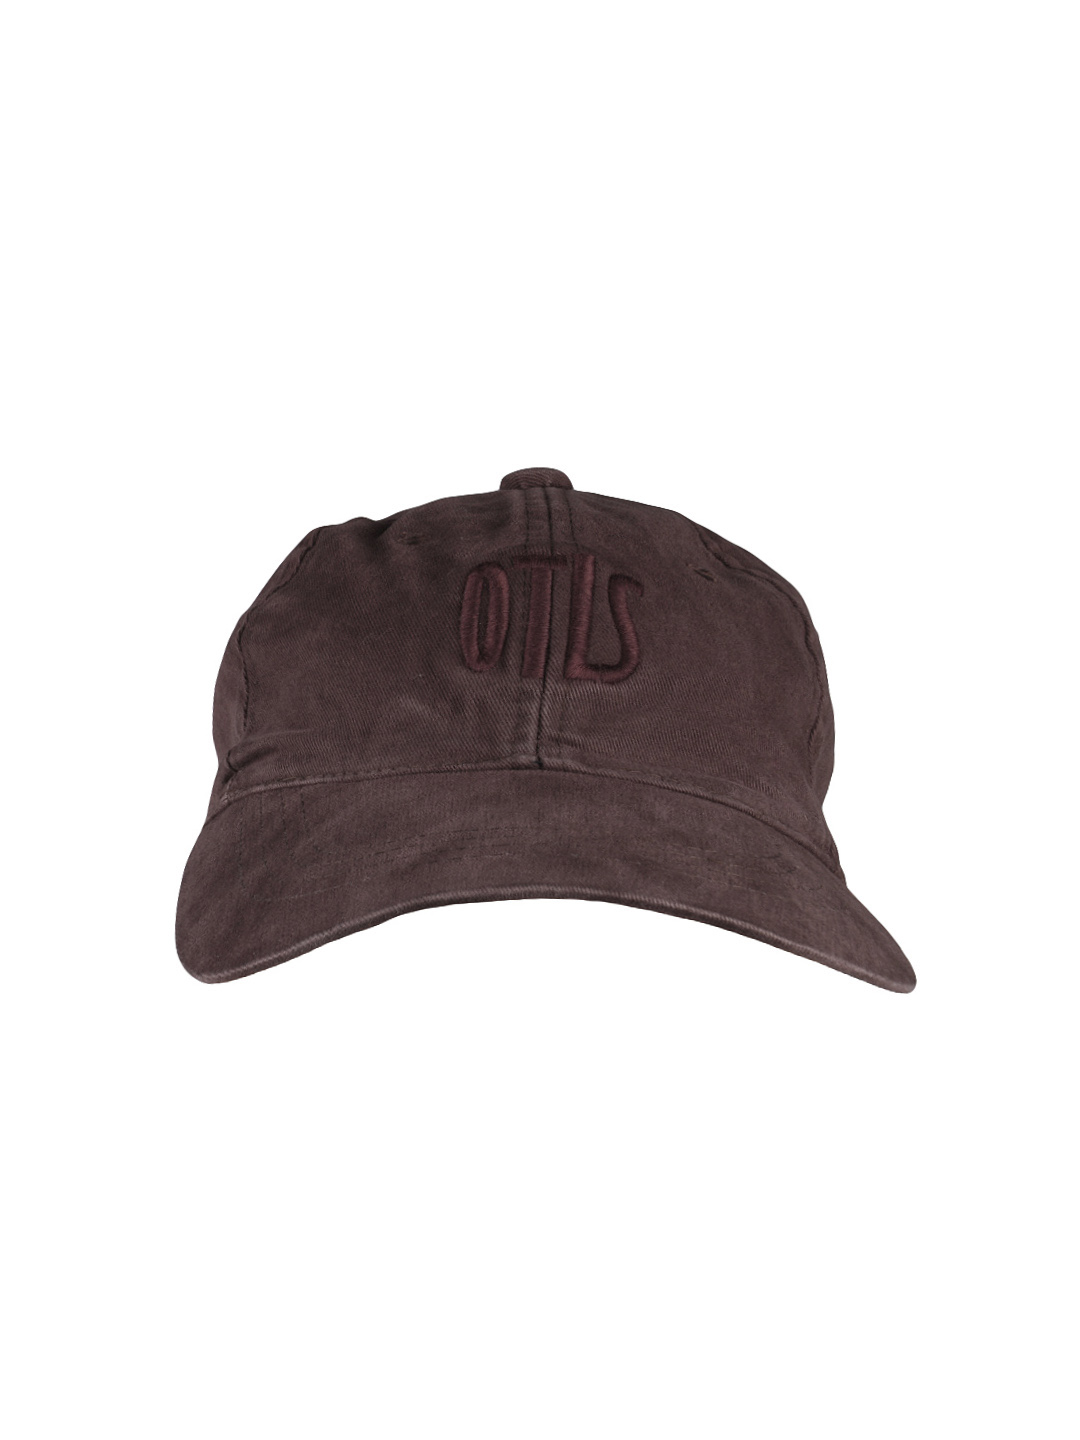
OTLS Unisex Brown Cap
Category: Accessories / Headwear / Caps
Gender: Unisex
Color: Brown
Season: Summer 2012
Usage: Casual